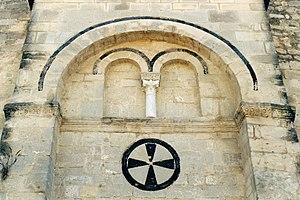
France - Languedoc - Aude - Église Saint-Jean l’Évangéliste d'Ouveillan
L'église Saint-Jean-l'Évangéliste est une église romane située à Ouveillan dans le département français de l'Aude en région Occitanie.